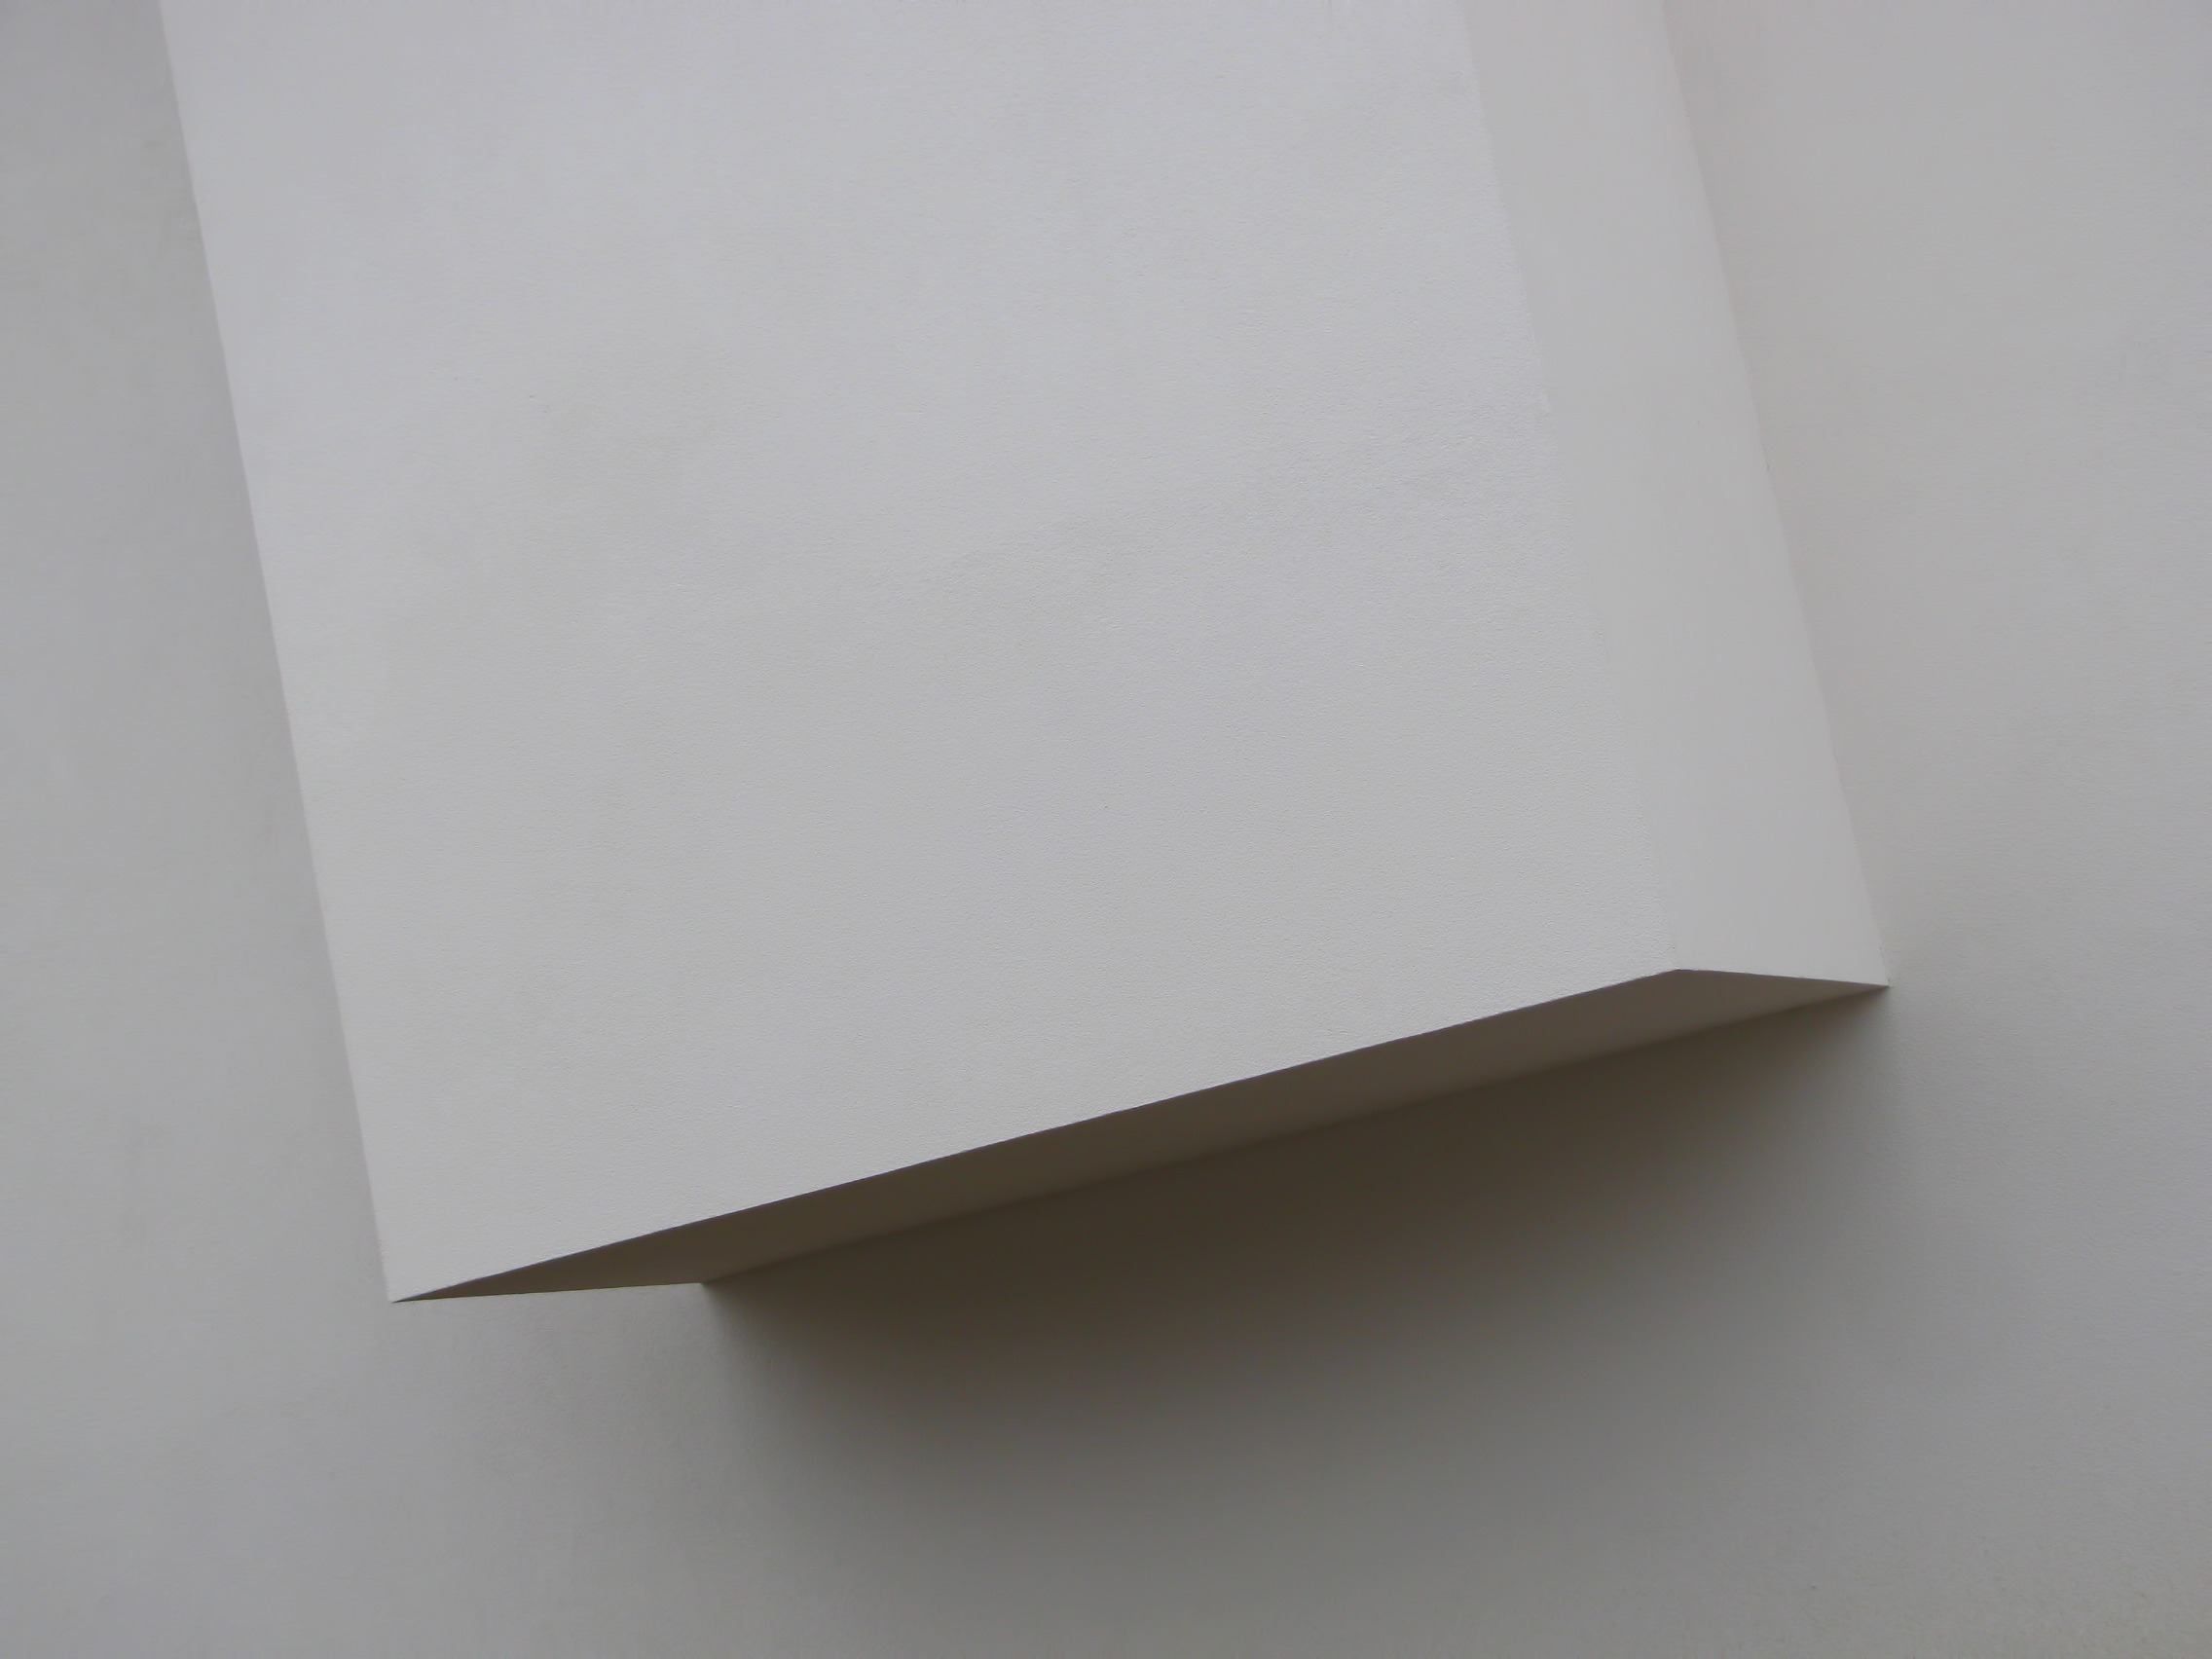
light, architecture, white, ceiling, geometry, shadow, gray, paper, lighting, material, art, rectangle, form